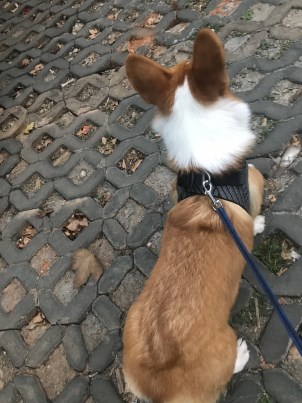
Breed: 2909-n000116-Cardigan